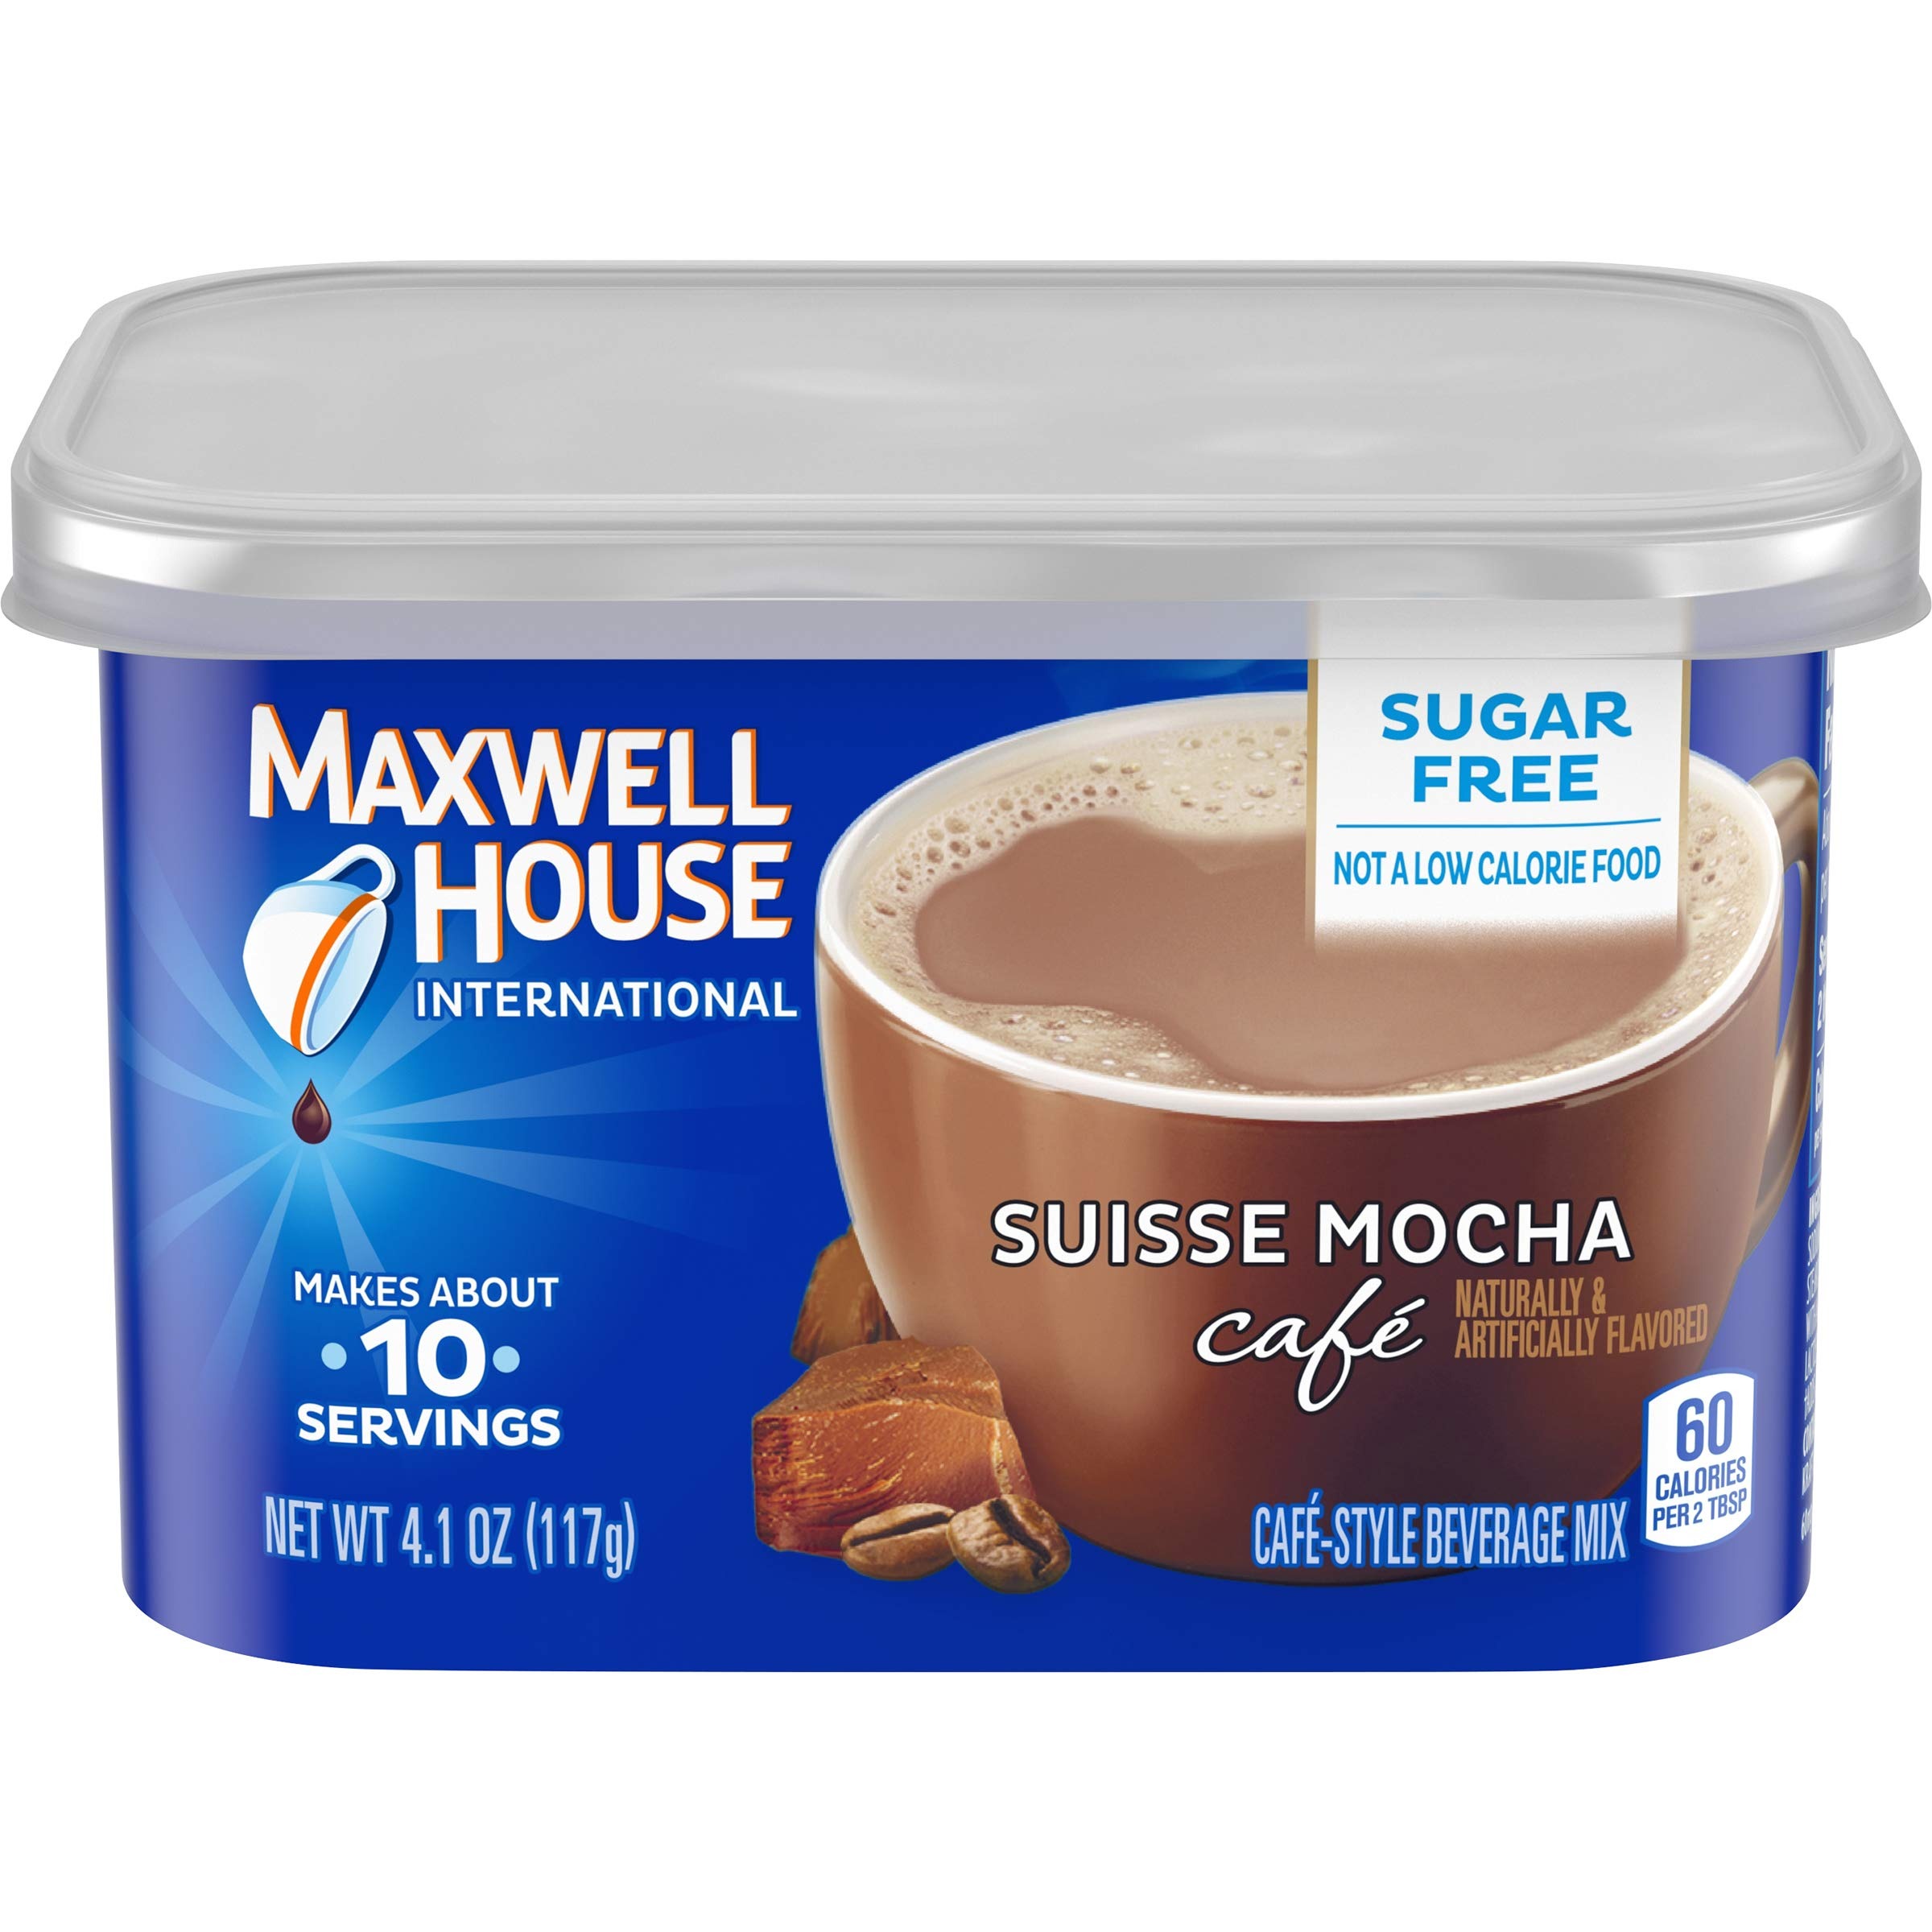
Item Name: Maxwell House Suisse Mocha Cafe Sugar-Free Beverage Mix (4.1 oz Cans, Pack of 4)
Bullet Point 1: Simply add to a mug of hot water and stir for a sweet and creamy café-style drink. Also great as a coffee creamer.
Bullet Point 2: Only 30 calories and 2g of fat per serving. Each canister contains 20 servings.
Bullet Point 3: Resealable canister to lock in freshness
Bullet Point 4: Sugar free, contains dairy
Bullet Point 5: Perfect for those keeping kosher
Value: 16.4
Unit: Ounce

Price: 18.04